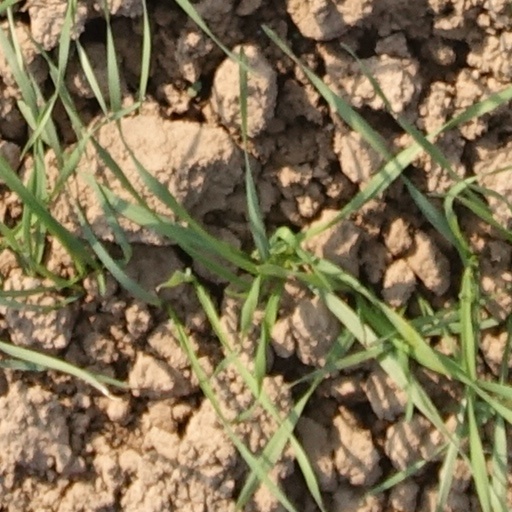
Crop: wheat